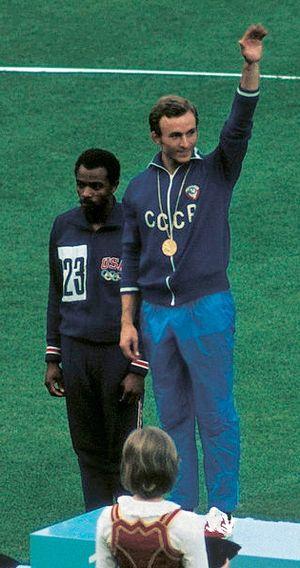
Robert Taylor, né le 14 septembre 1948 et décédé le 3 novembre 2007, était un athlète américain spécialiste du 100 mètres qui a été sacré champion olympique en 1972.